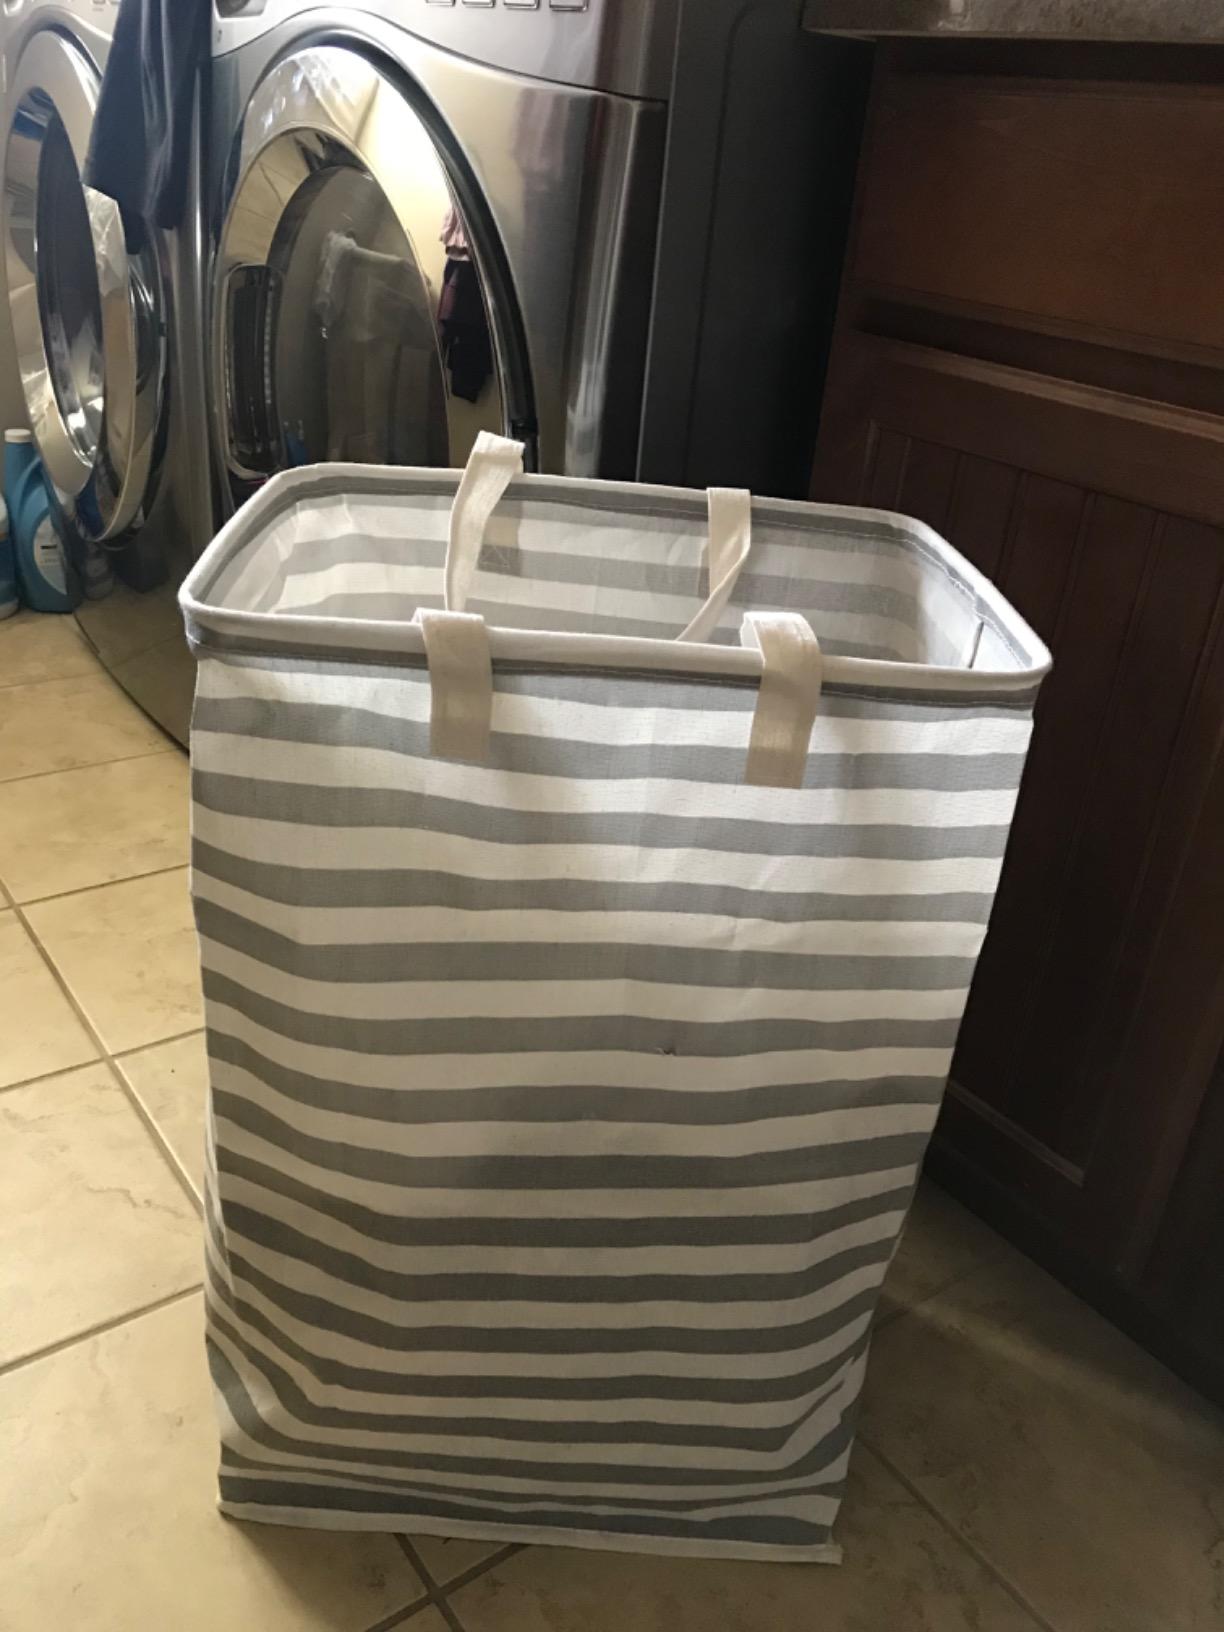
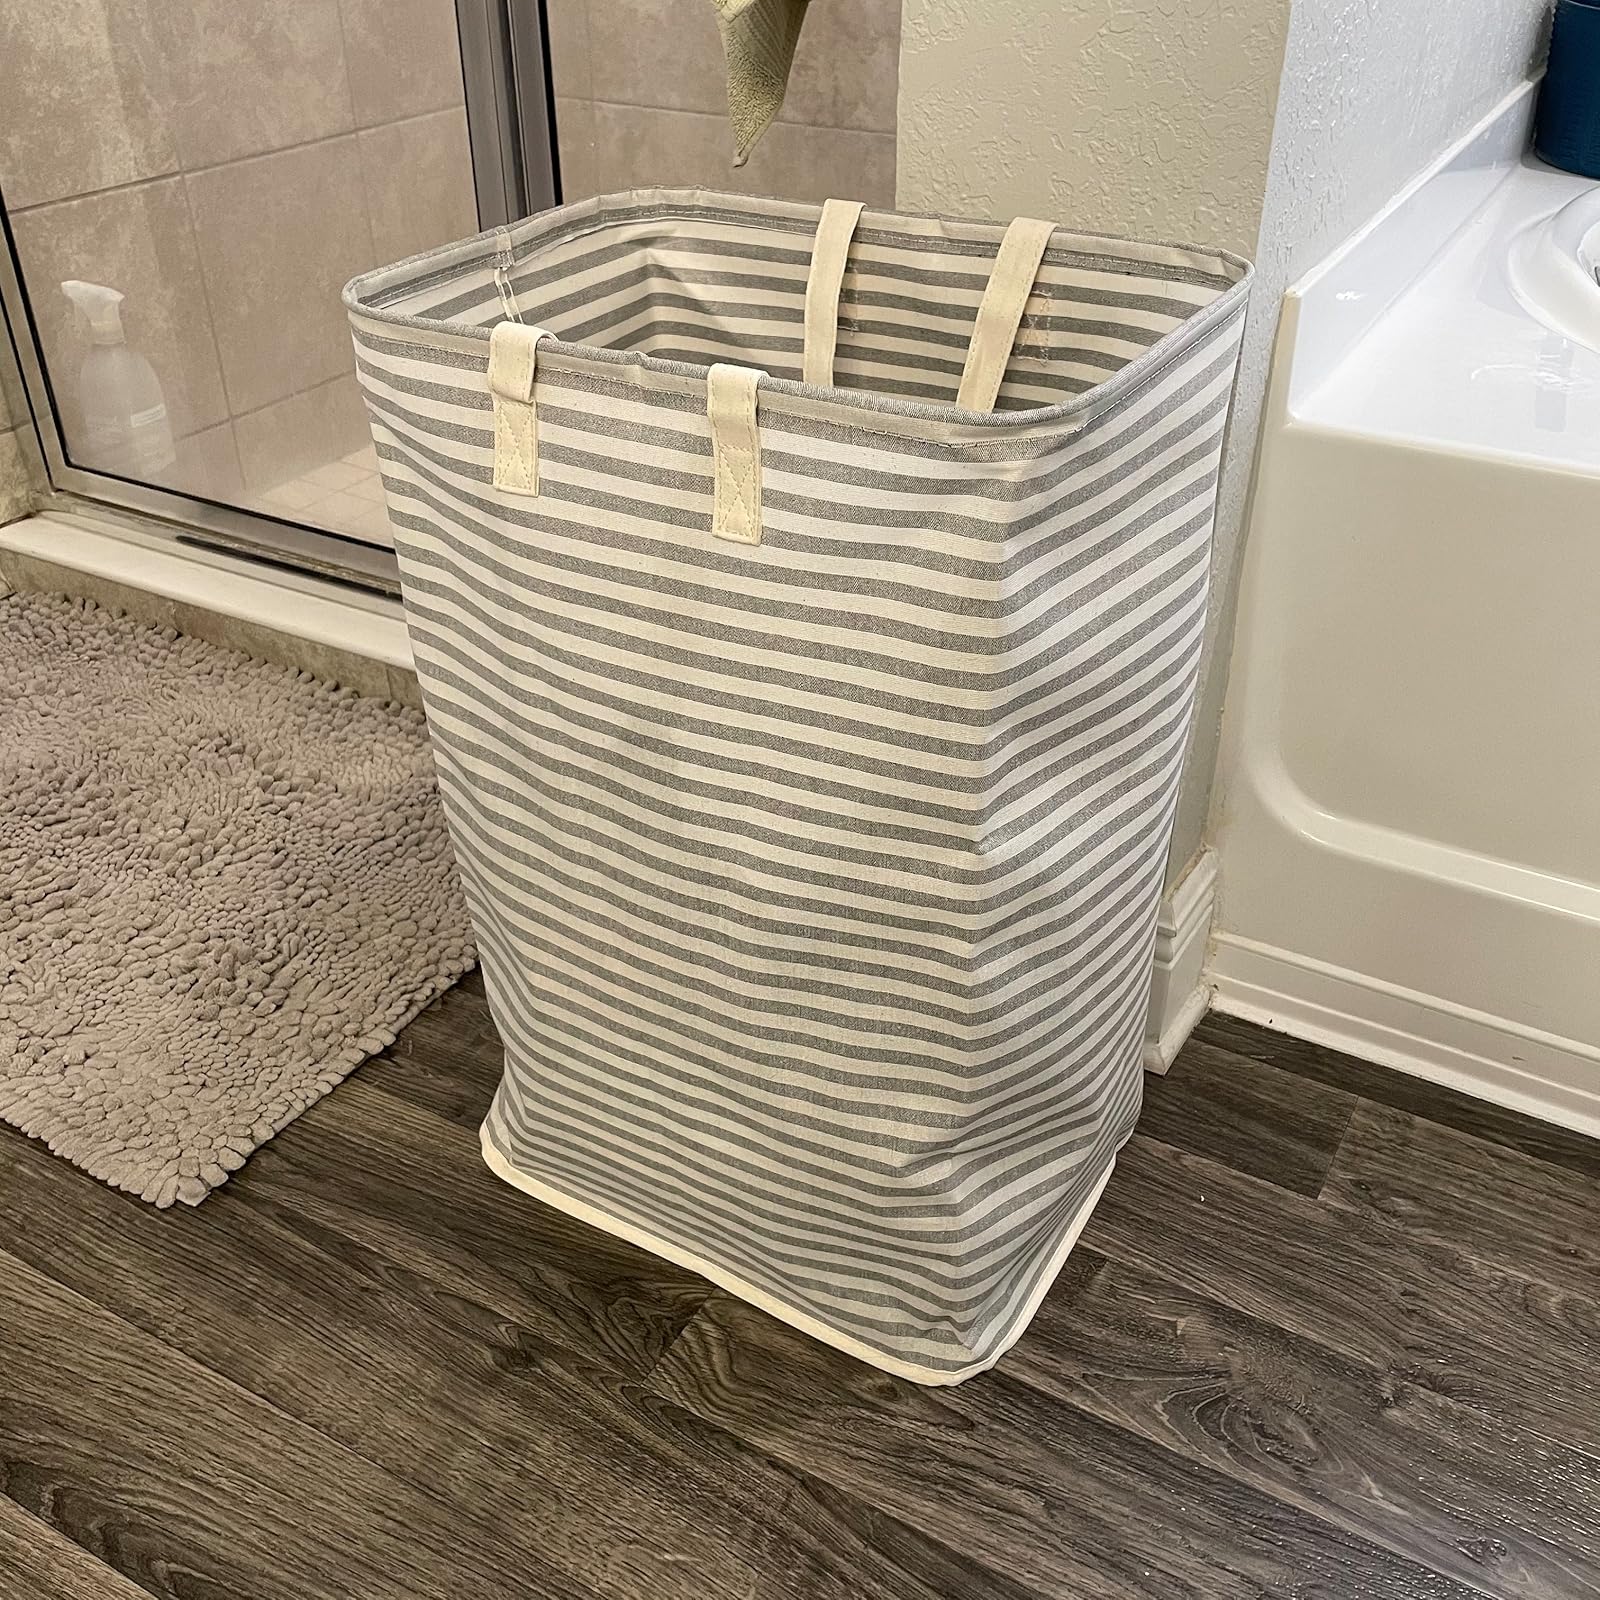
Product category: items_hamper
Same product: no